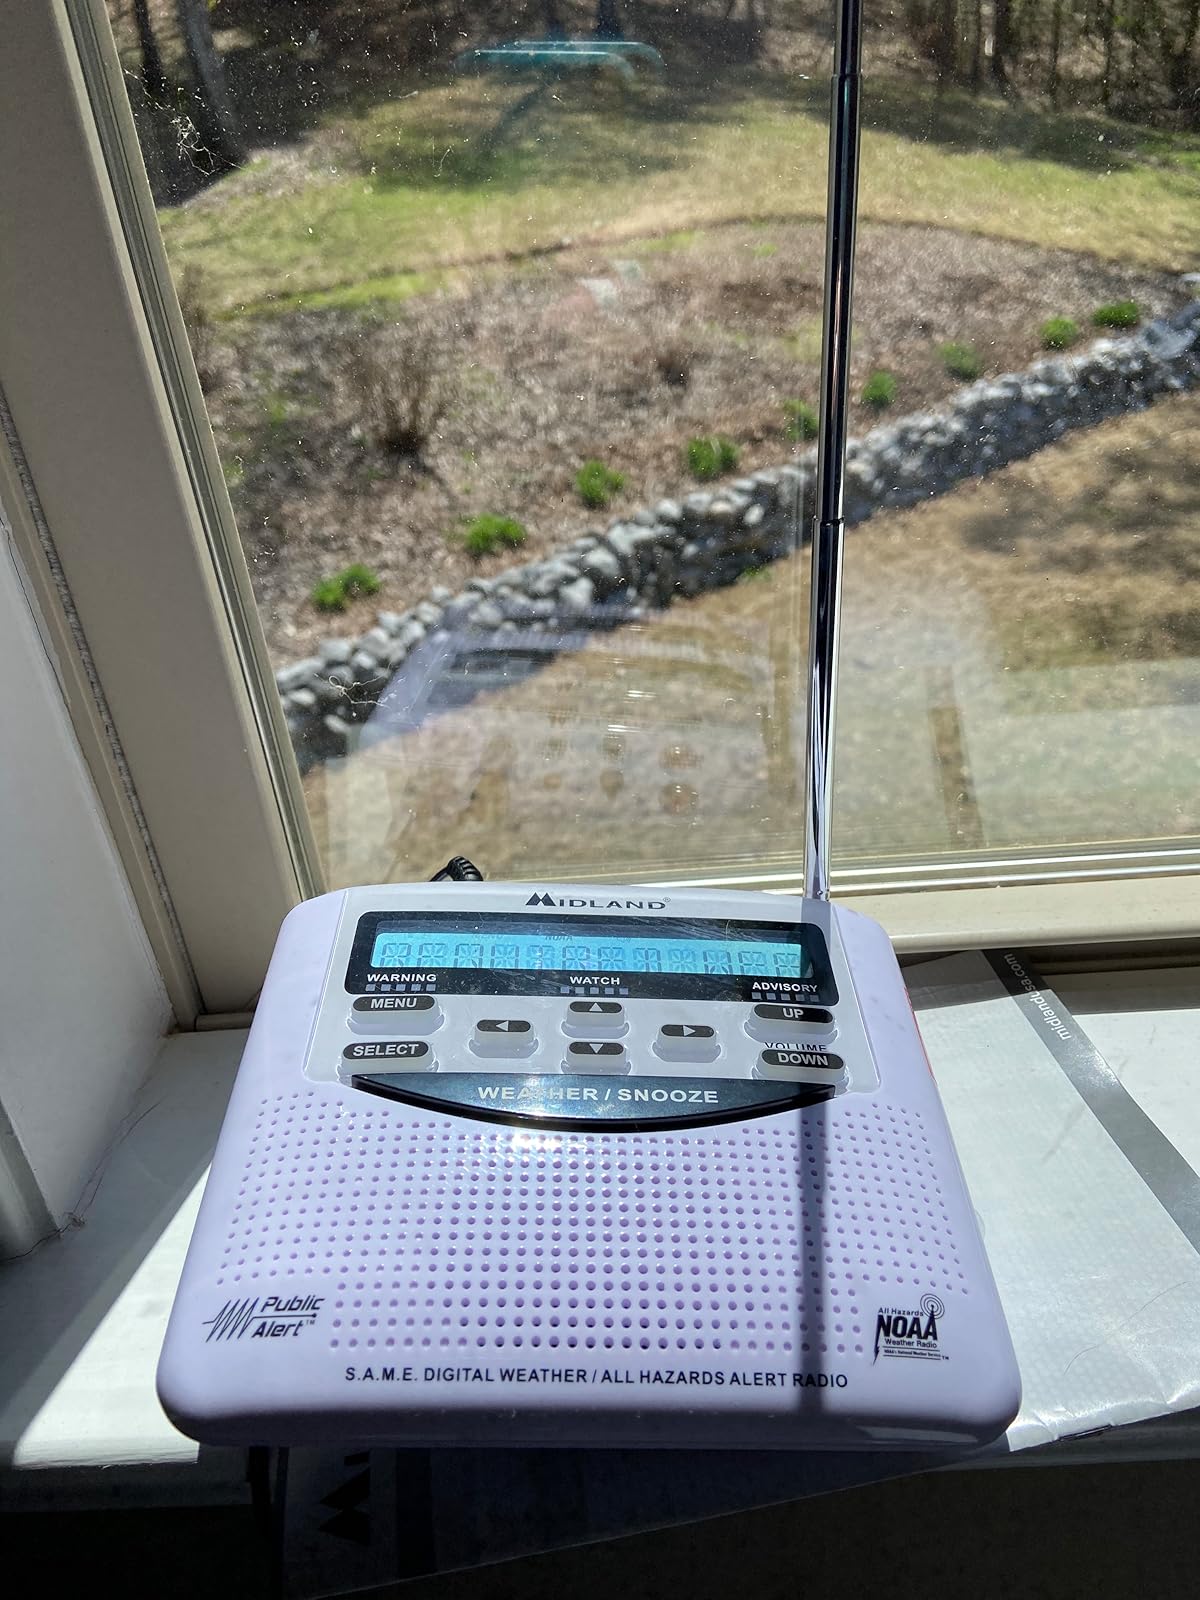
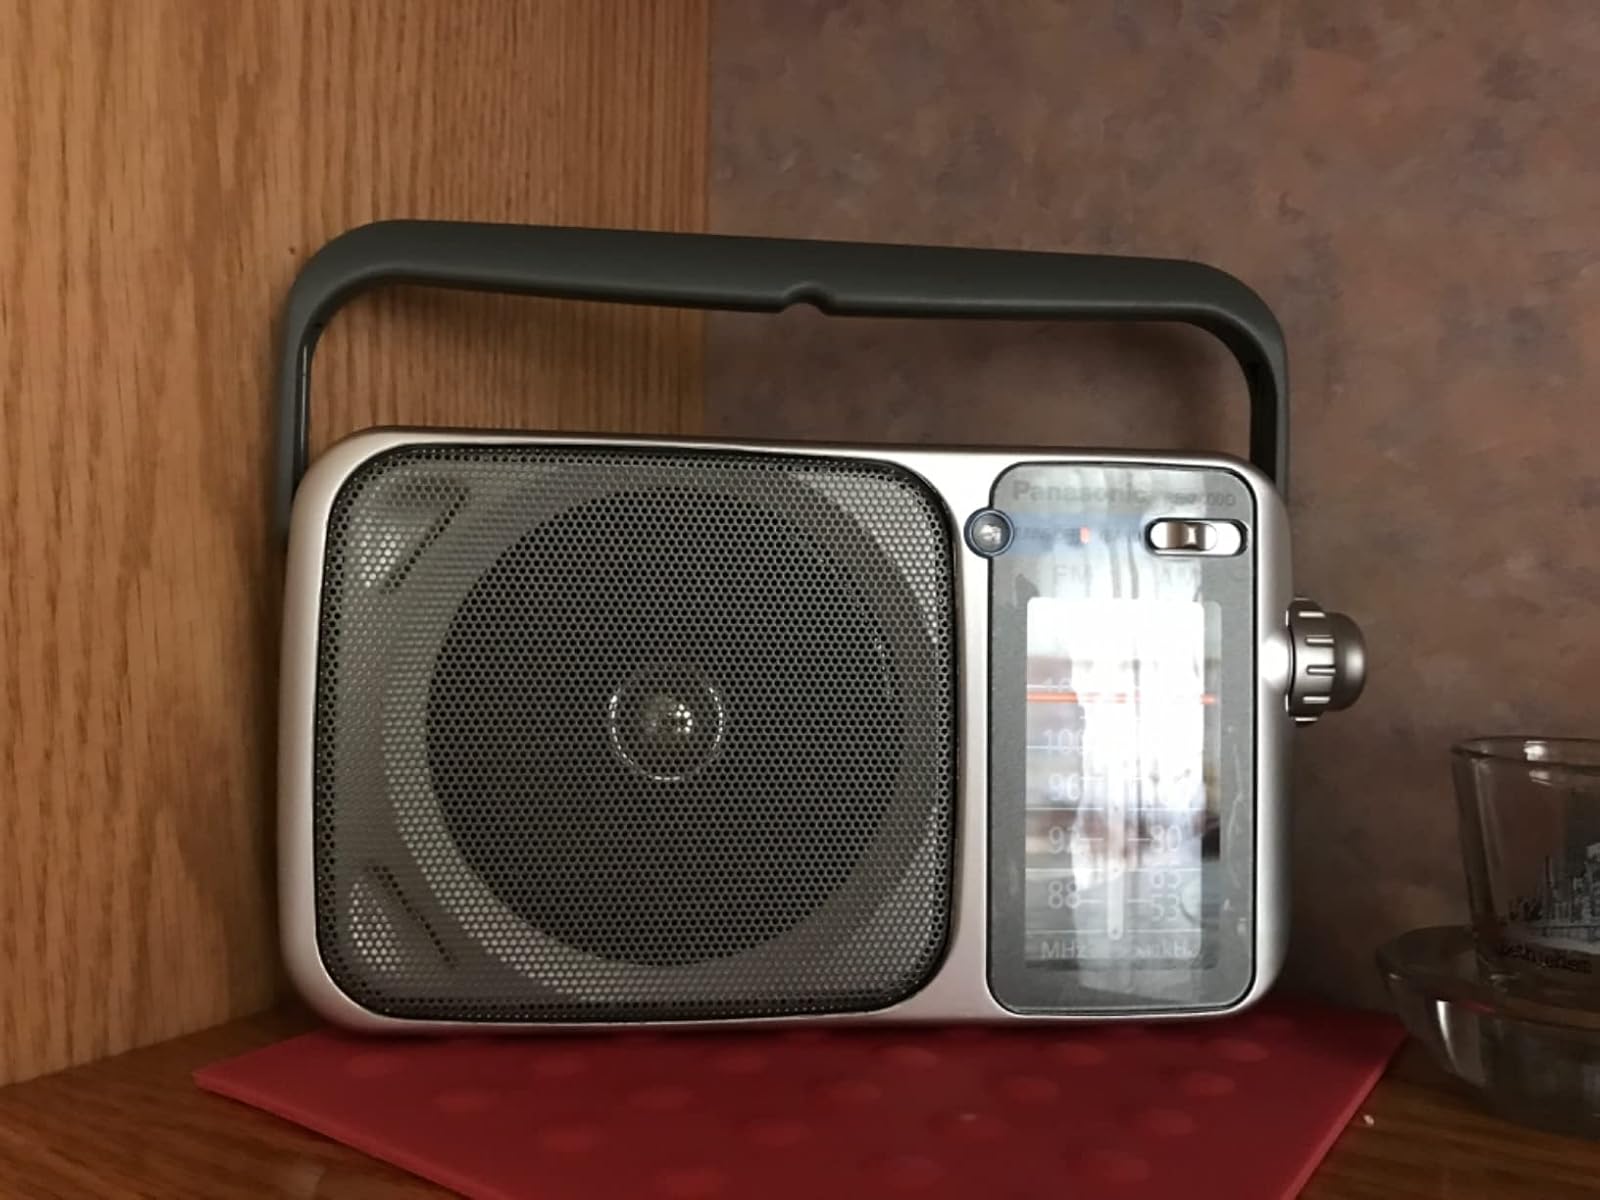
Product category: radio
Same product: no